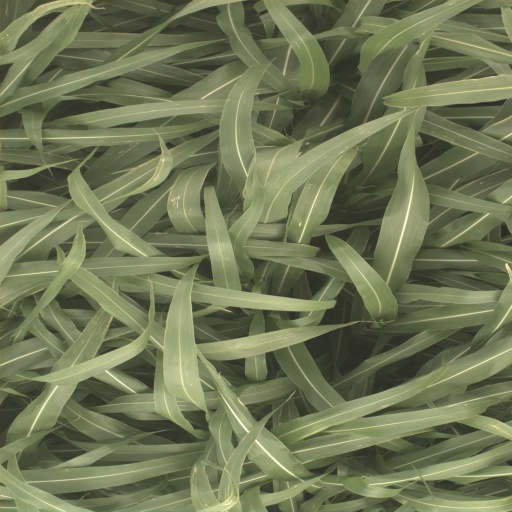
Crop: sorghum